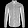
Label: Shirt